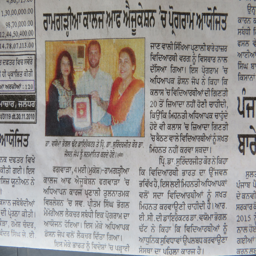
i even got a picture and short article in the local paper